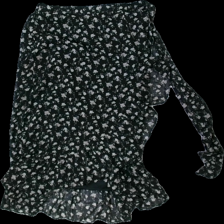
View: front
Type: Skirt
Category: Ladies
Brand: Not in the list
Brand text on label: Vero moda
Colors: Black, White, Brown
Material: 100% Polyester
Pattern: Floral print
Cut: Regular
Size: S
Season: All
Price range: 50-100
Recommended usage: Reuse
Description: wrap skirt with floral print